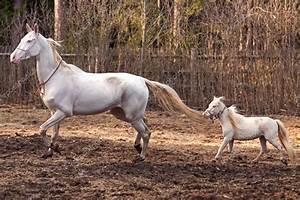
horse